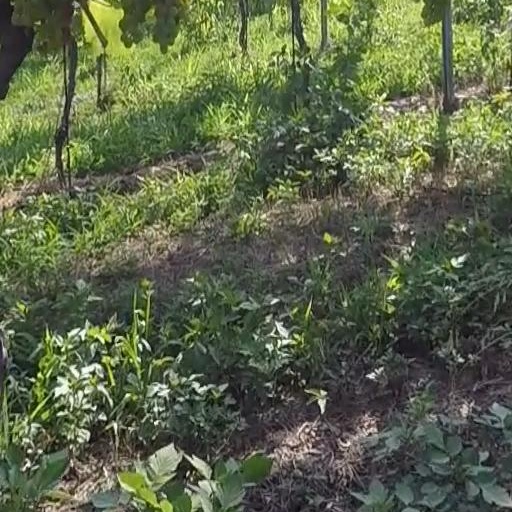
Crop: grape